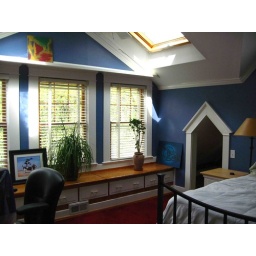
Vaulted ceilings, skylights, built-in dresser drawers, window seat, and a shelf above the windows.